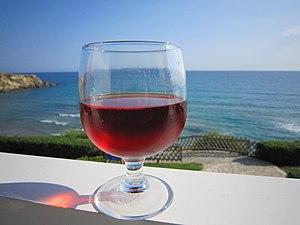
Vin rosé de Crète